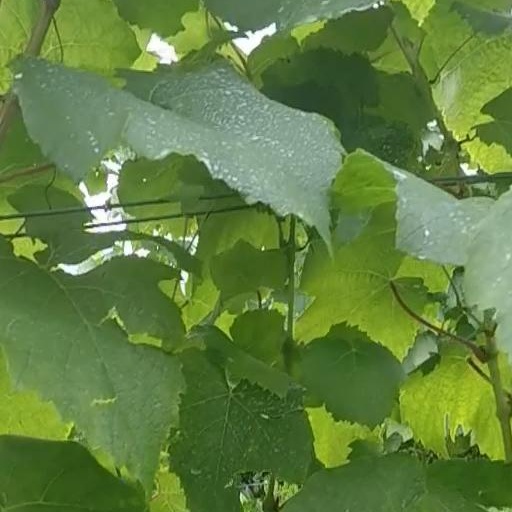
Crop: grape